Salsipuedes: a Tale of Love, War and Anchovies

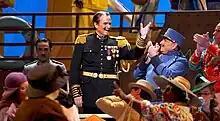
From left to right: Sergeant Guzmán, General García, Lieutenant and Colonel

At the port, crowds gather in preparation of the re-christening of the ship "The Invincible". Sergeant Guzmán introduces General García, who steps up to the podium. The general announces that they are declaring war on Nazi Germany and that the ship will be used to defend the island. Ulises and Chucho step onto a platform behind the military band in preparation for the performance. After the general’s speech, the frigate begins to move from the dock. The two performers quickly realize the platform is attached not to land but to the ship, and that they are sailing off to sea.